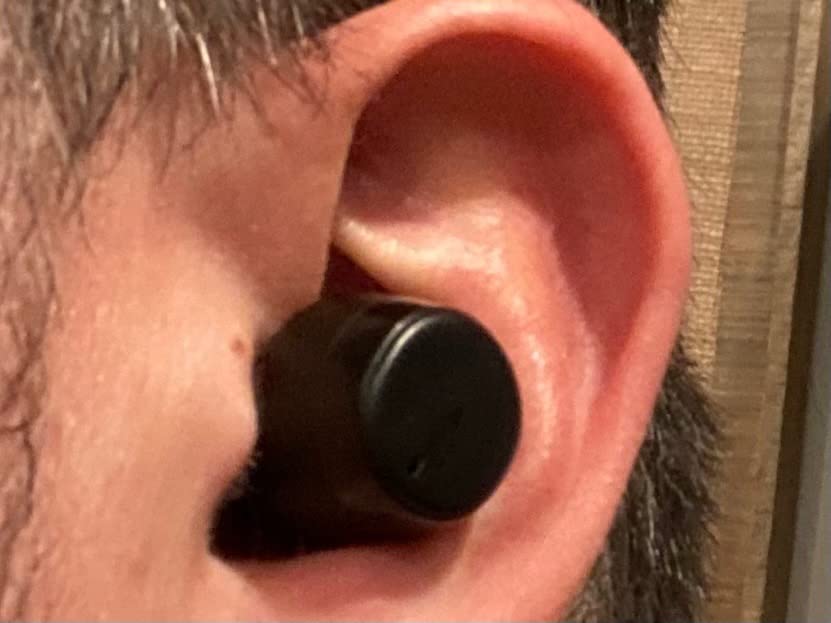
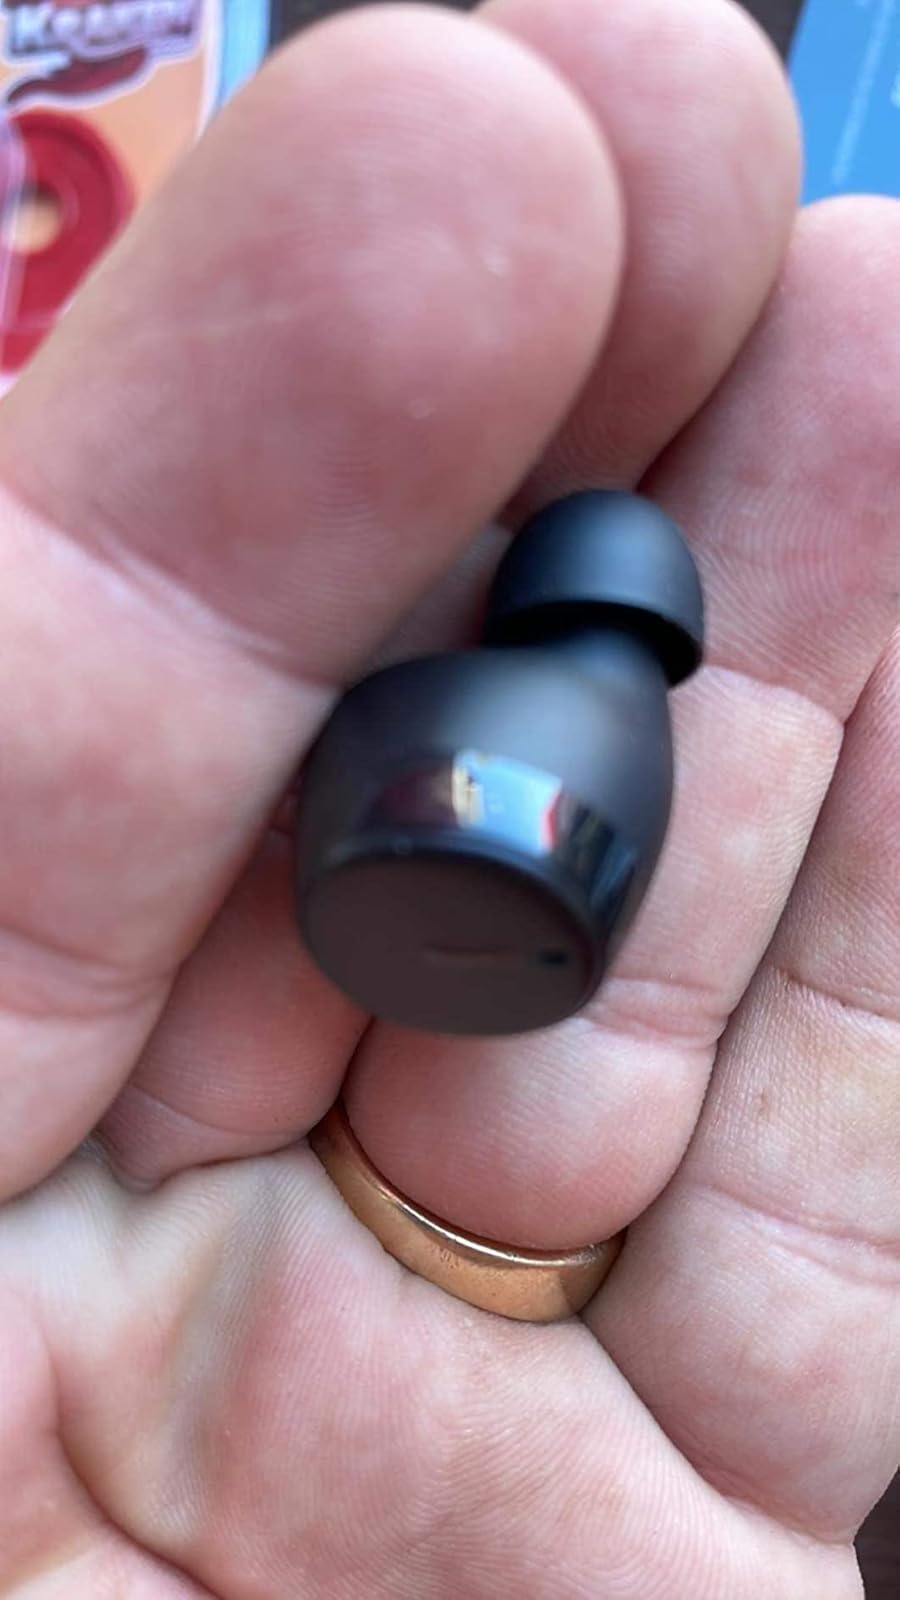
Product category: earbuds
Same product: yes